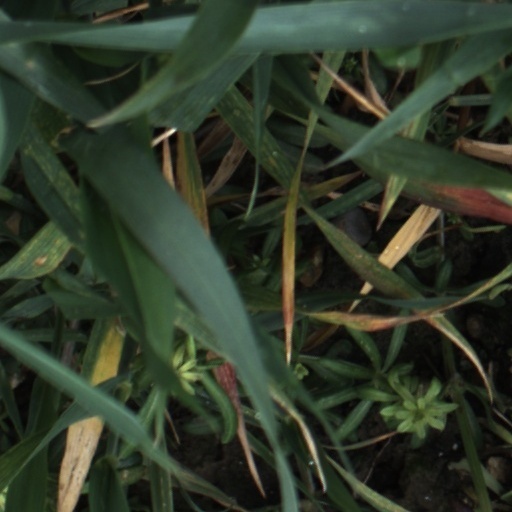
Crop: wheat